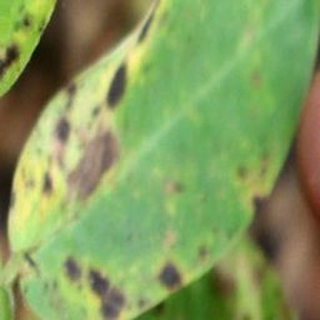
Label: groundnut_late_leaf_spot